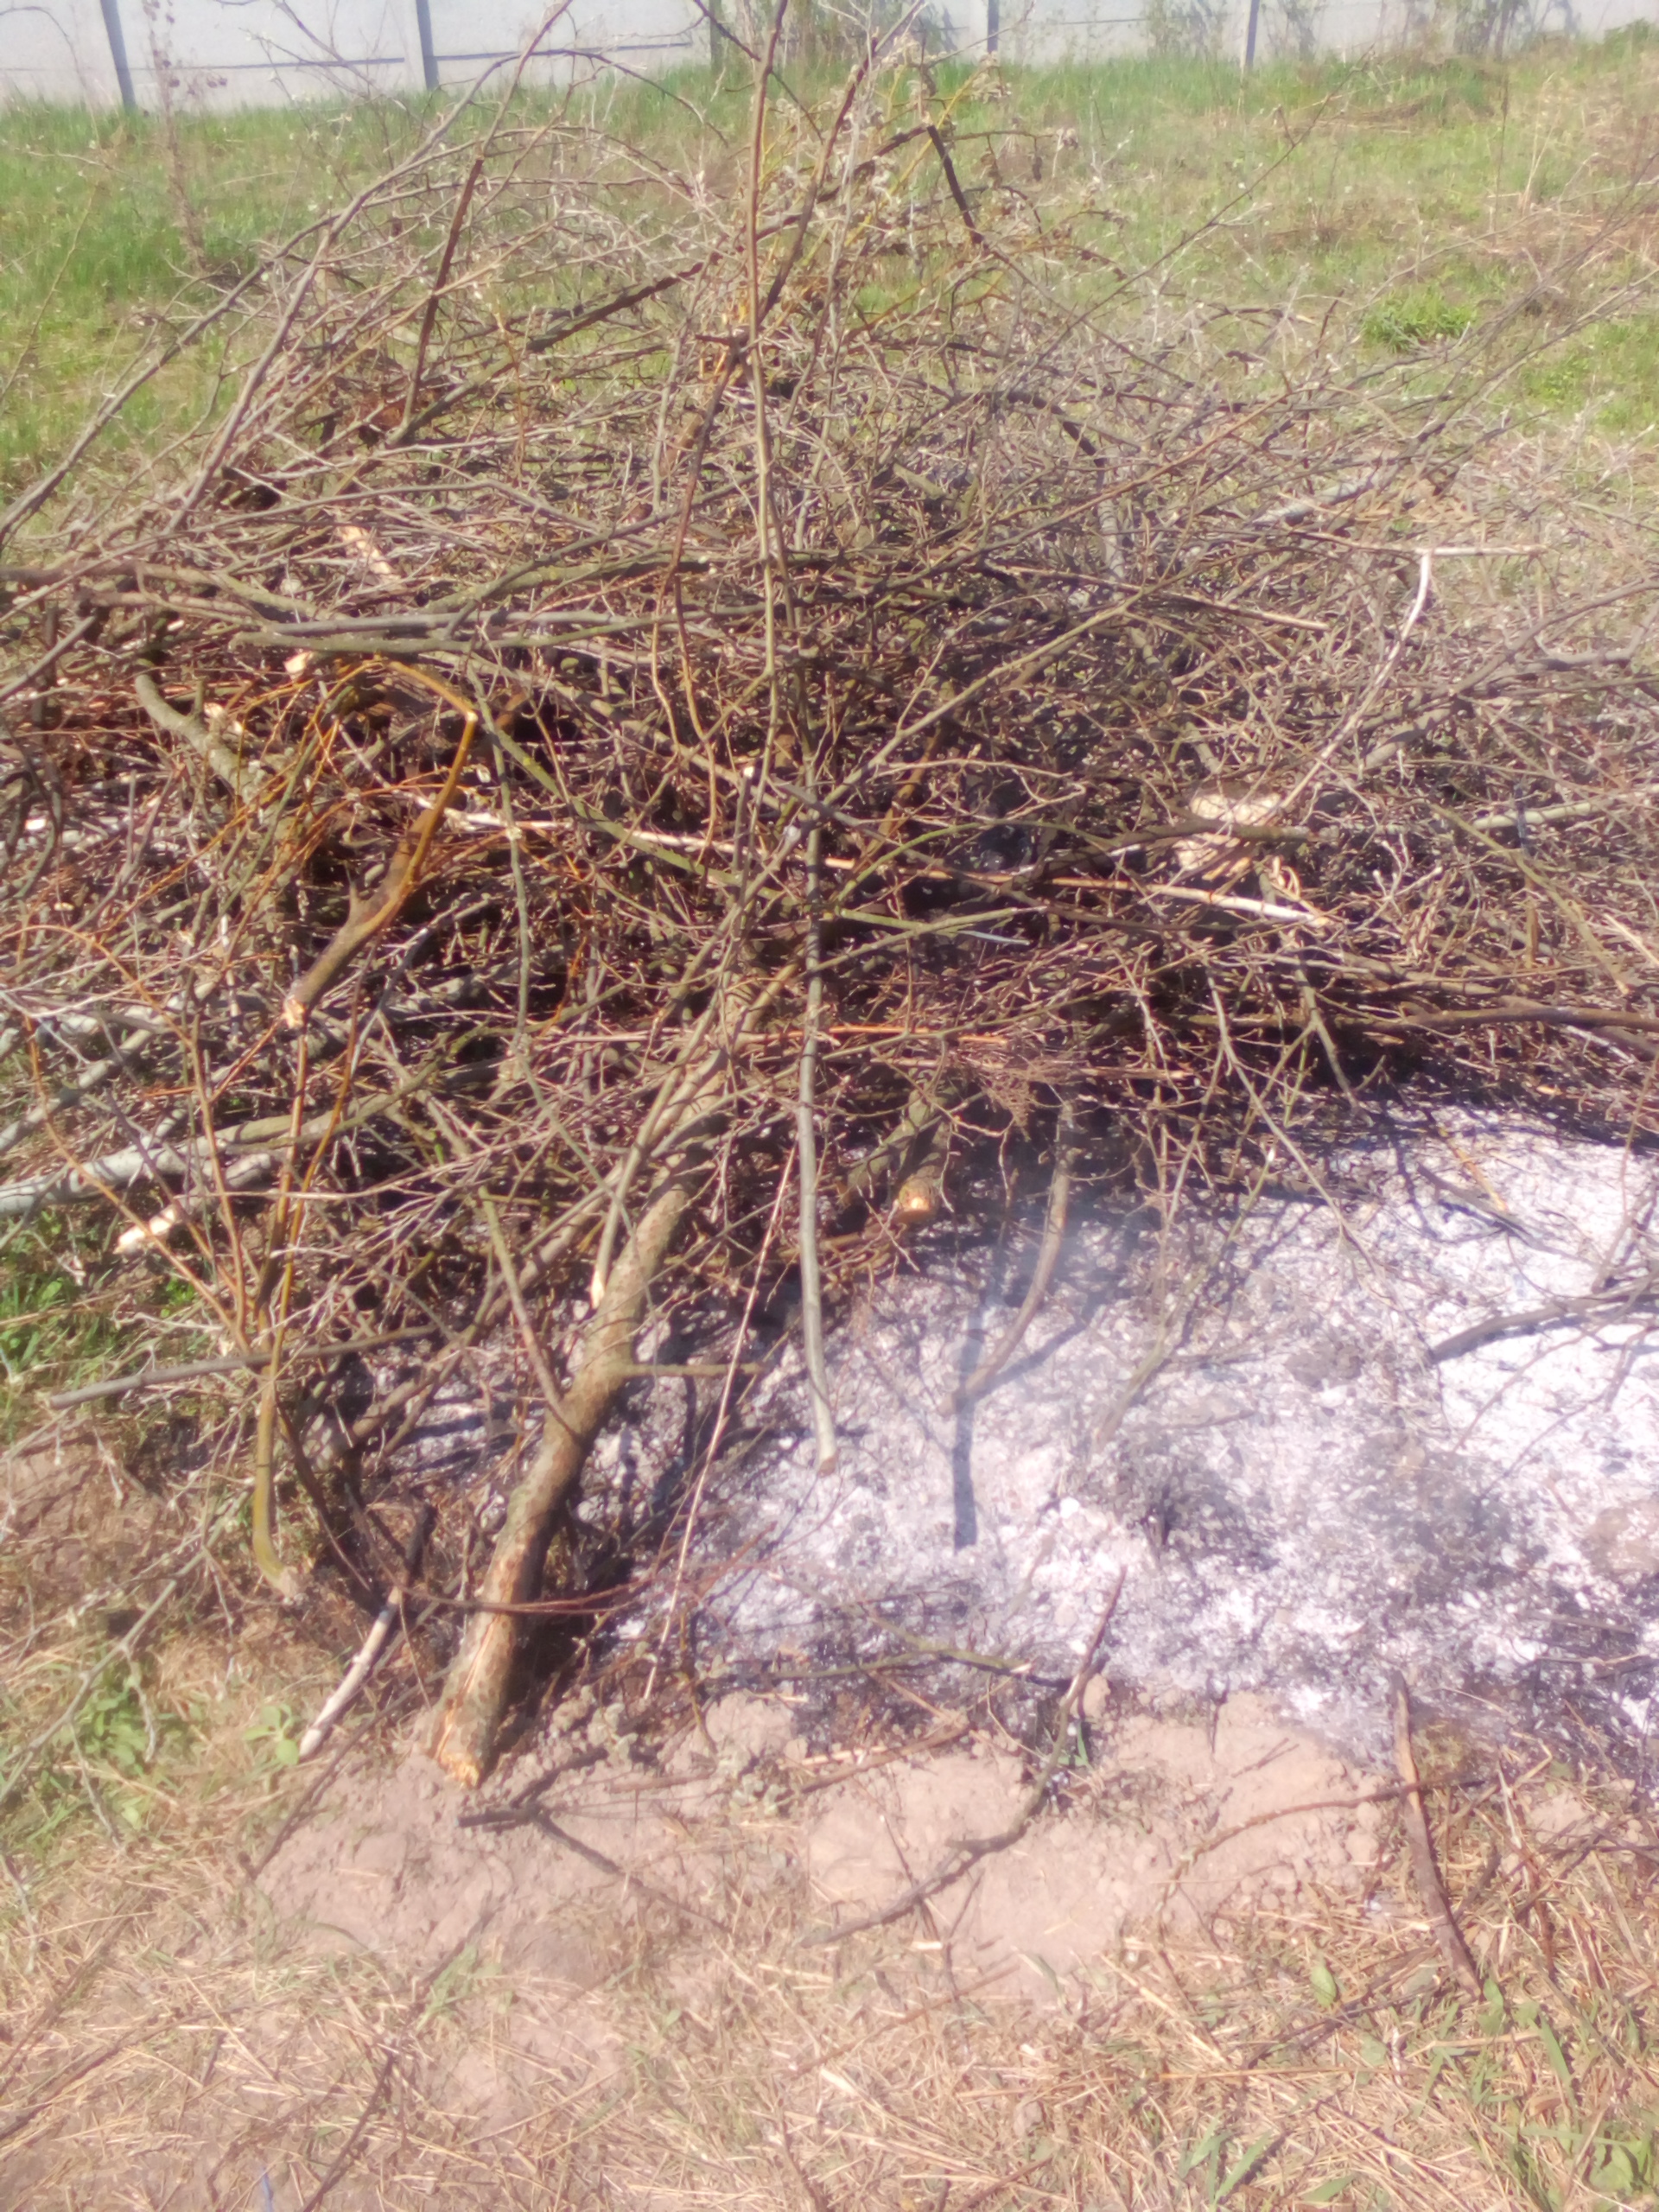
field, plowed, soil, crops, arable, earth, plow, agriculture, background, texture, farming, nature, rural, brown, spring, fields, pattern, land, crop, sowing, countryside, green, farm, agronomy, tree, grass, grass family, shrubland, plant, plant community